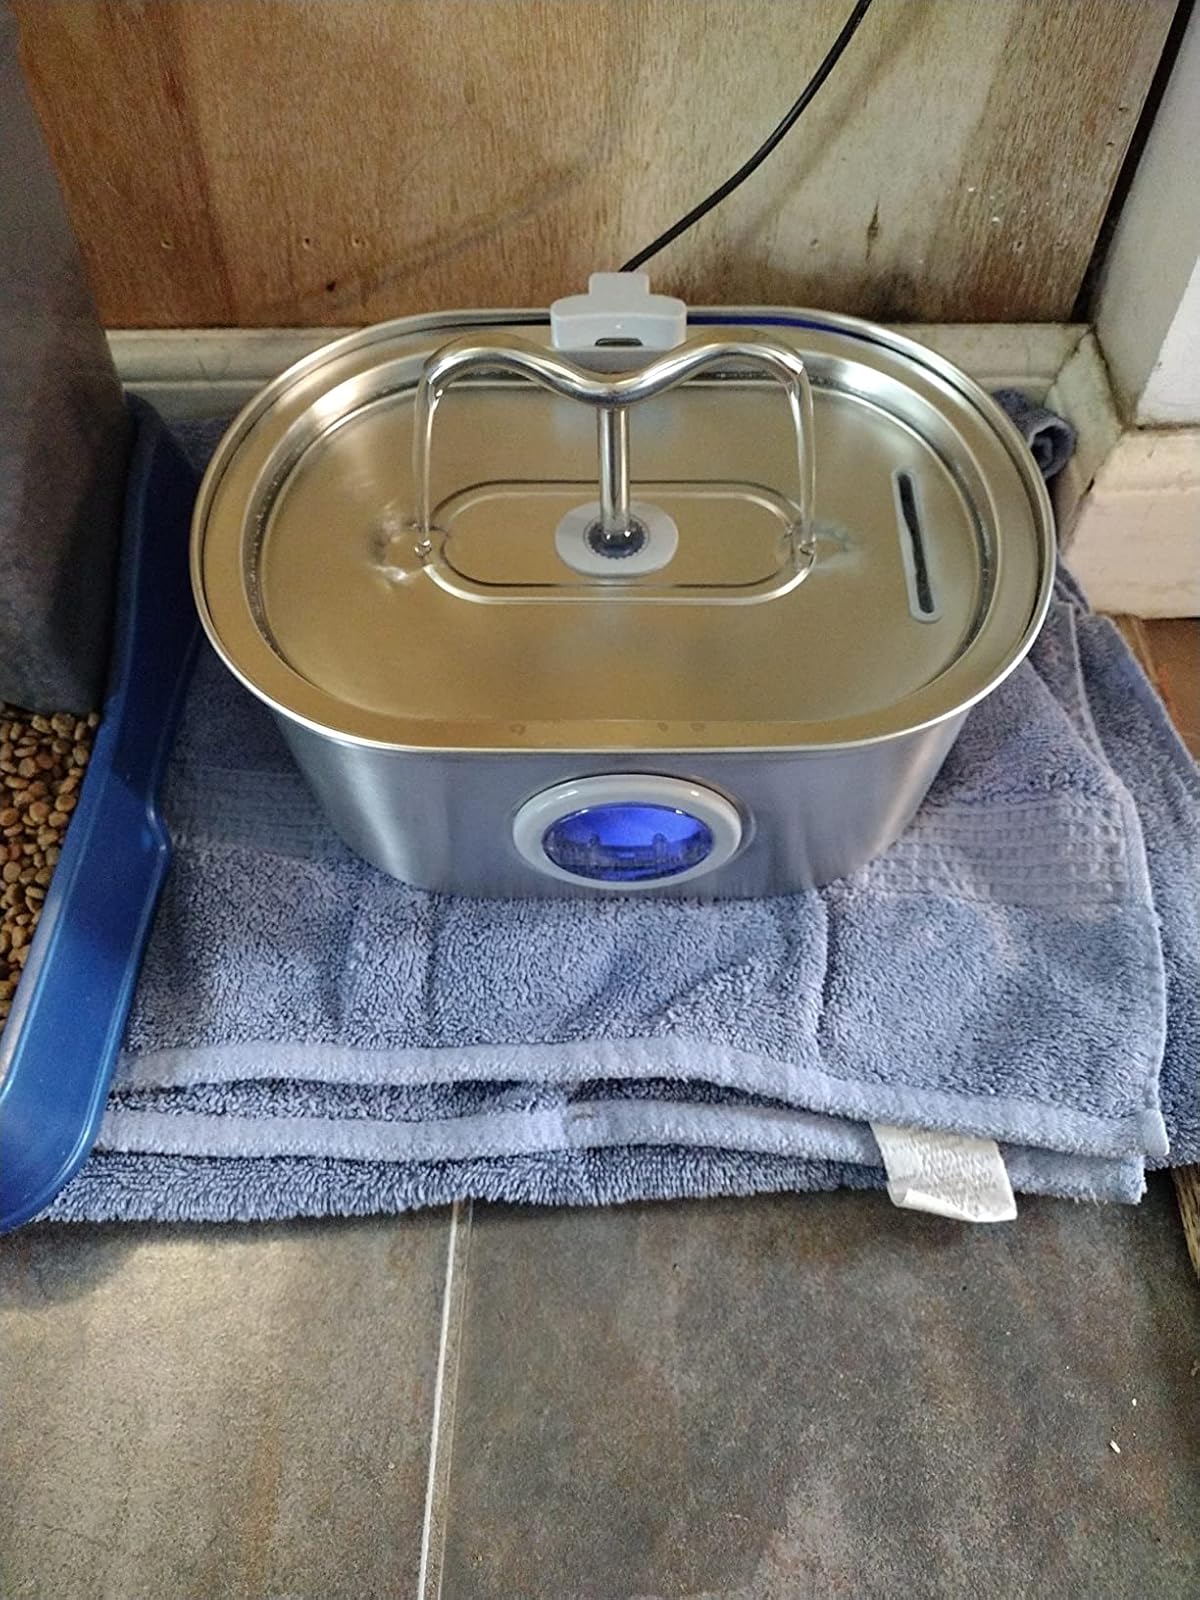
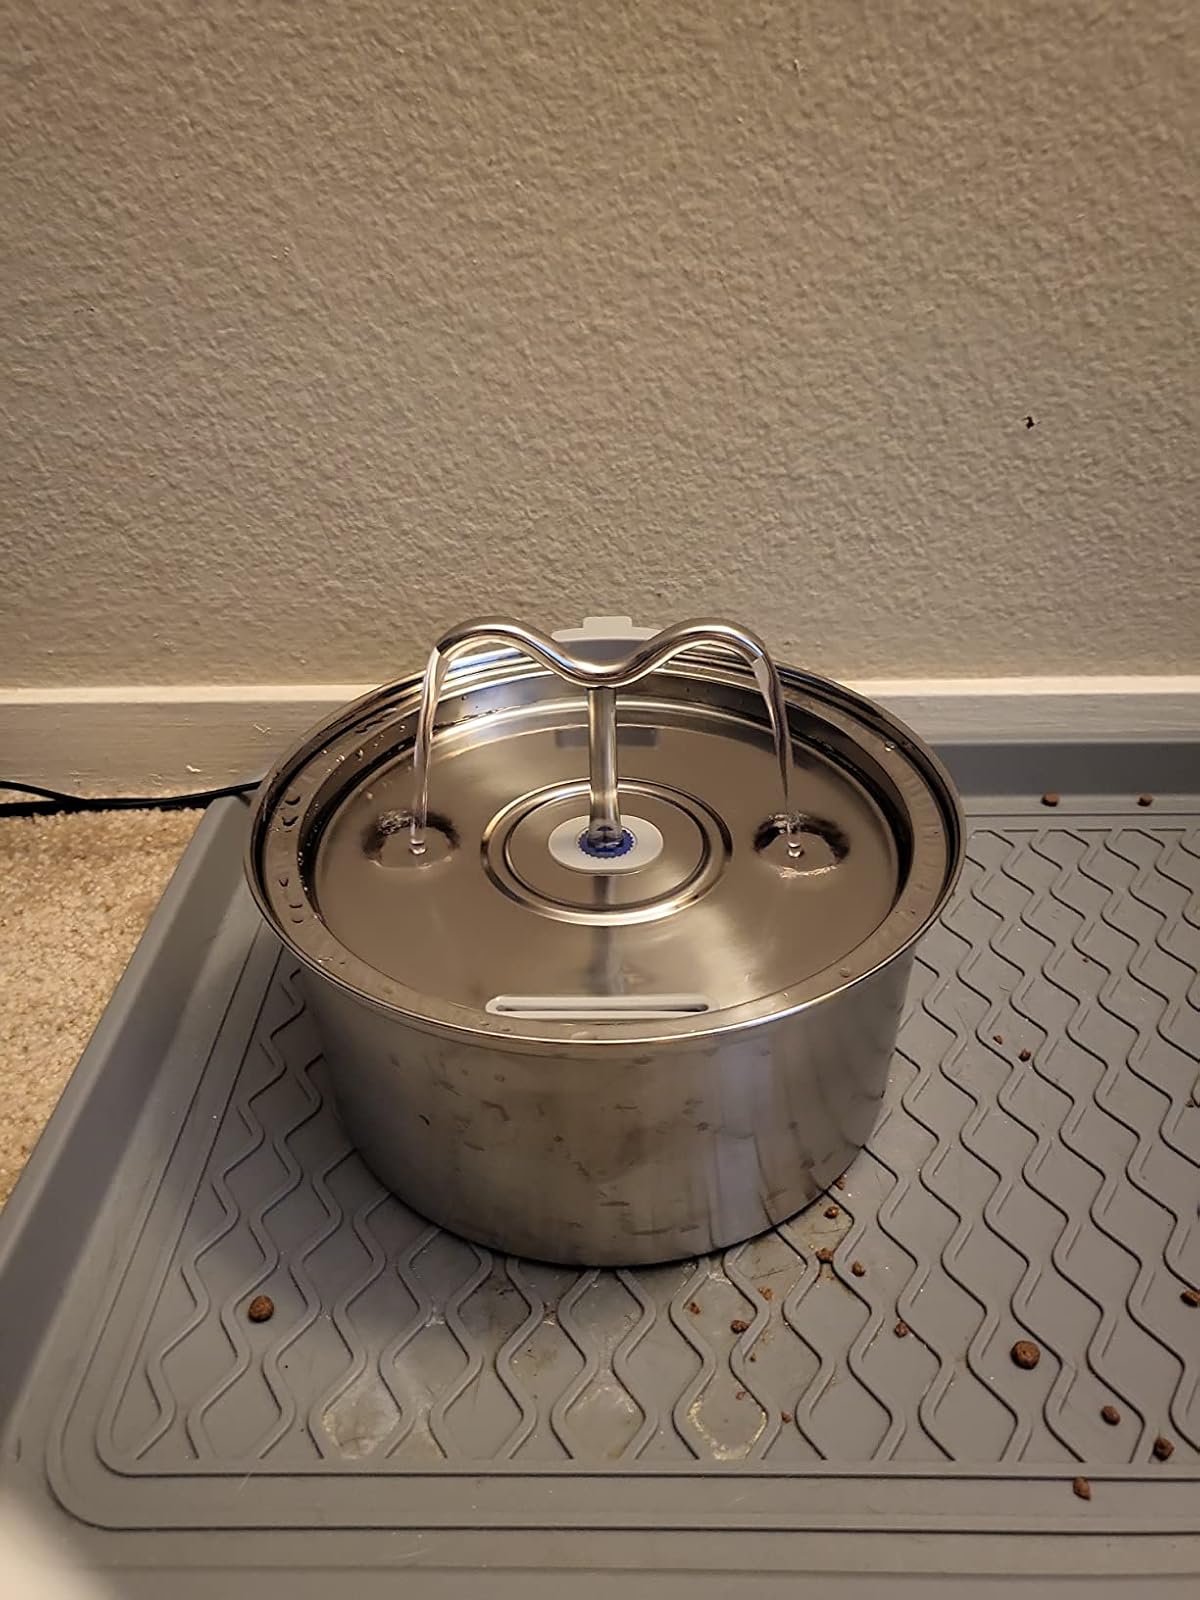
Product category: items_bowl
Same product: no